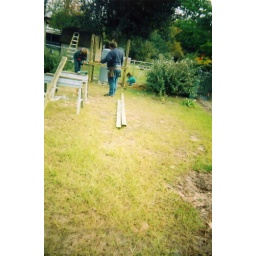
Ani was helpping her Great Uncle Gary build a protective house around the water tank and pump.